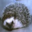
Label: porcupine